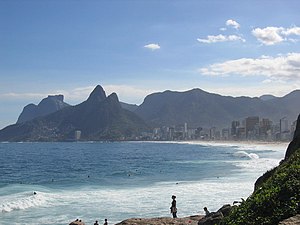
Rio de Janeiro / Kultur og seværdigheder / Sport
Leblon og Ipanema
Rio de Janeiro er både navnet på en stat og en by i det sydøstlige Brasilien. Byen er også hovedstad i delstaten Rio de Janeiro.